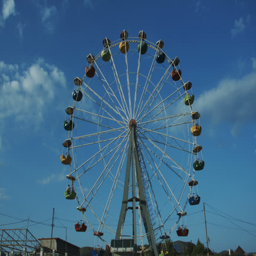
a huge ferris wheel in an amusement park